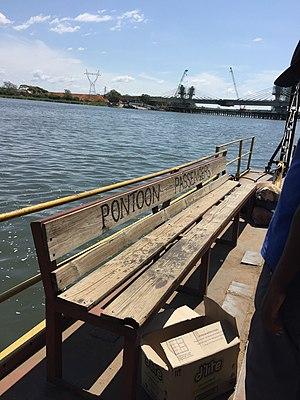
Le District de Kazungula est un district de Zambie, situé dans la Province Méridionale. Sa capitale se situe à Kalomo. Selon le recensement zambien de 2000, le district a une population de 68 265 personnes.